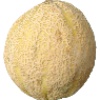
Label: cantaloupe